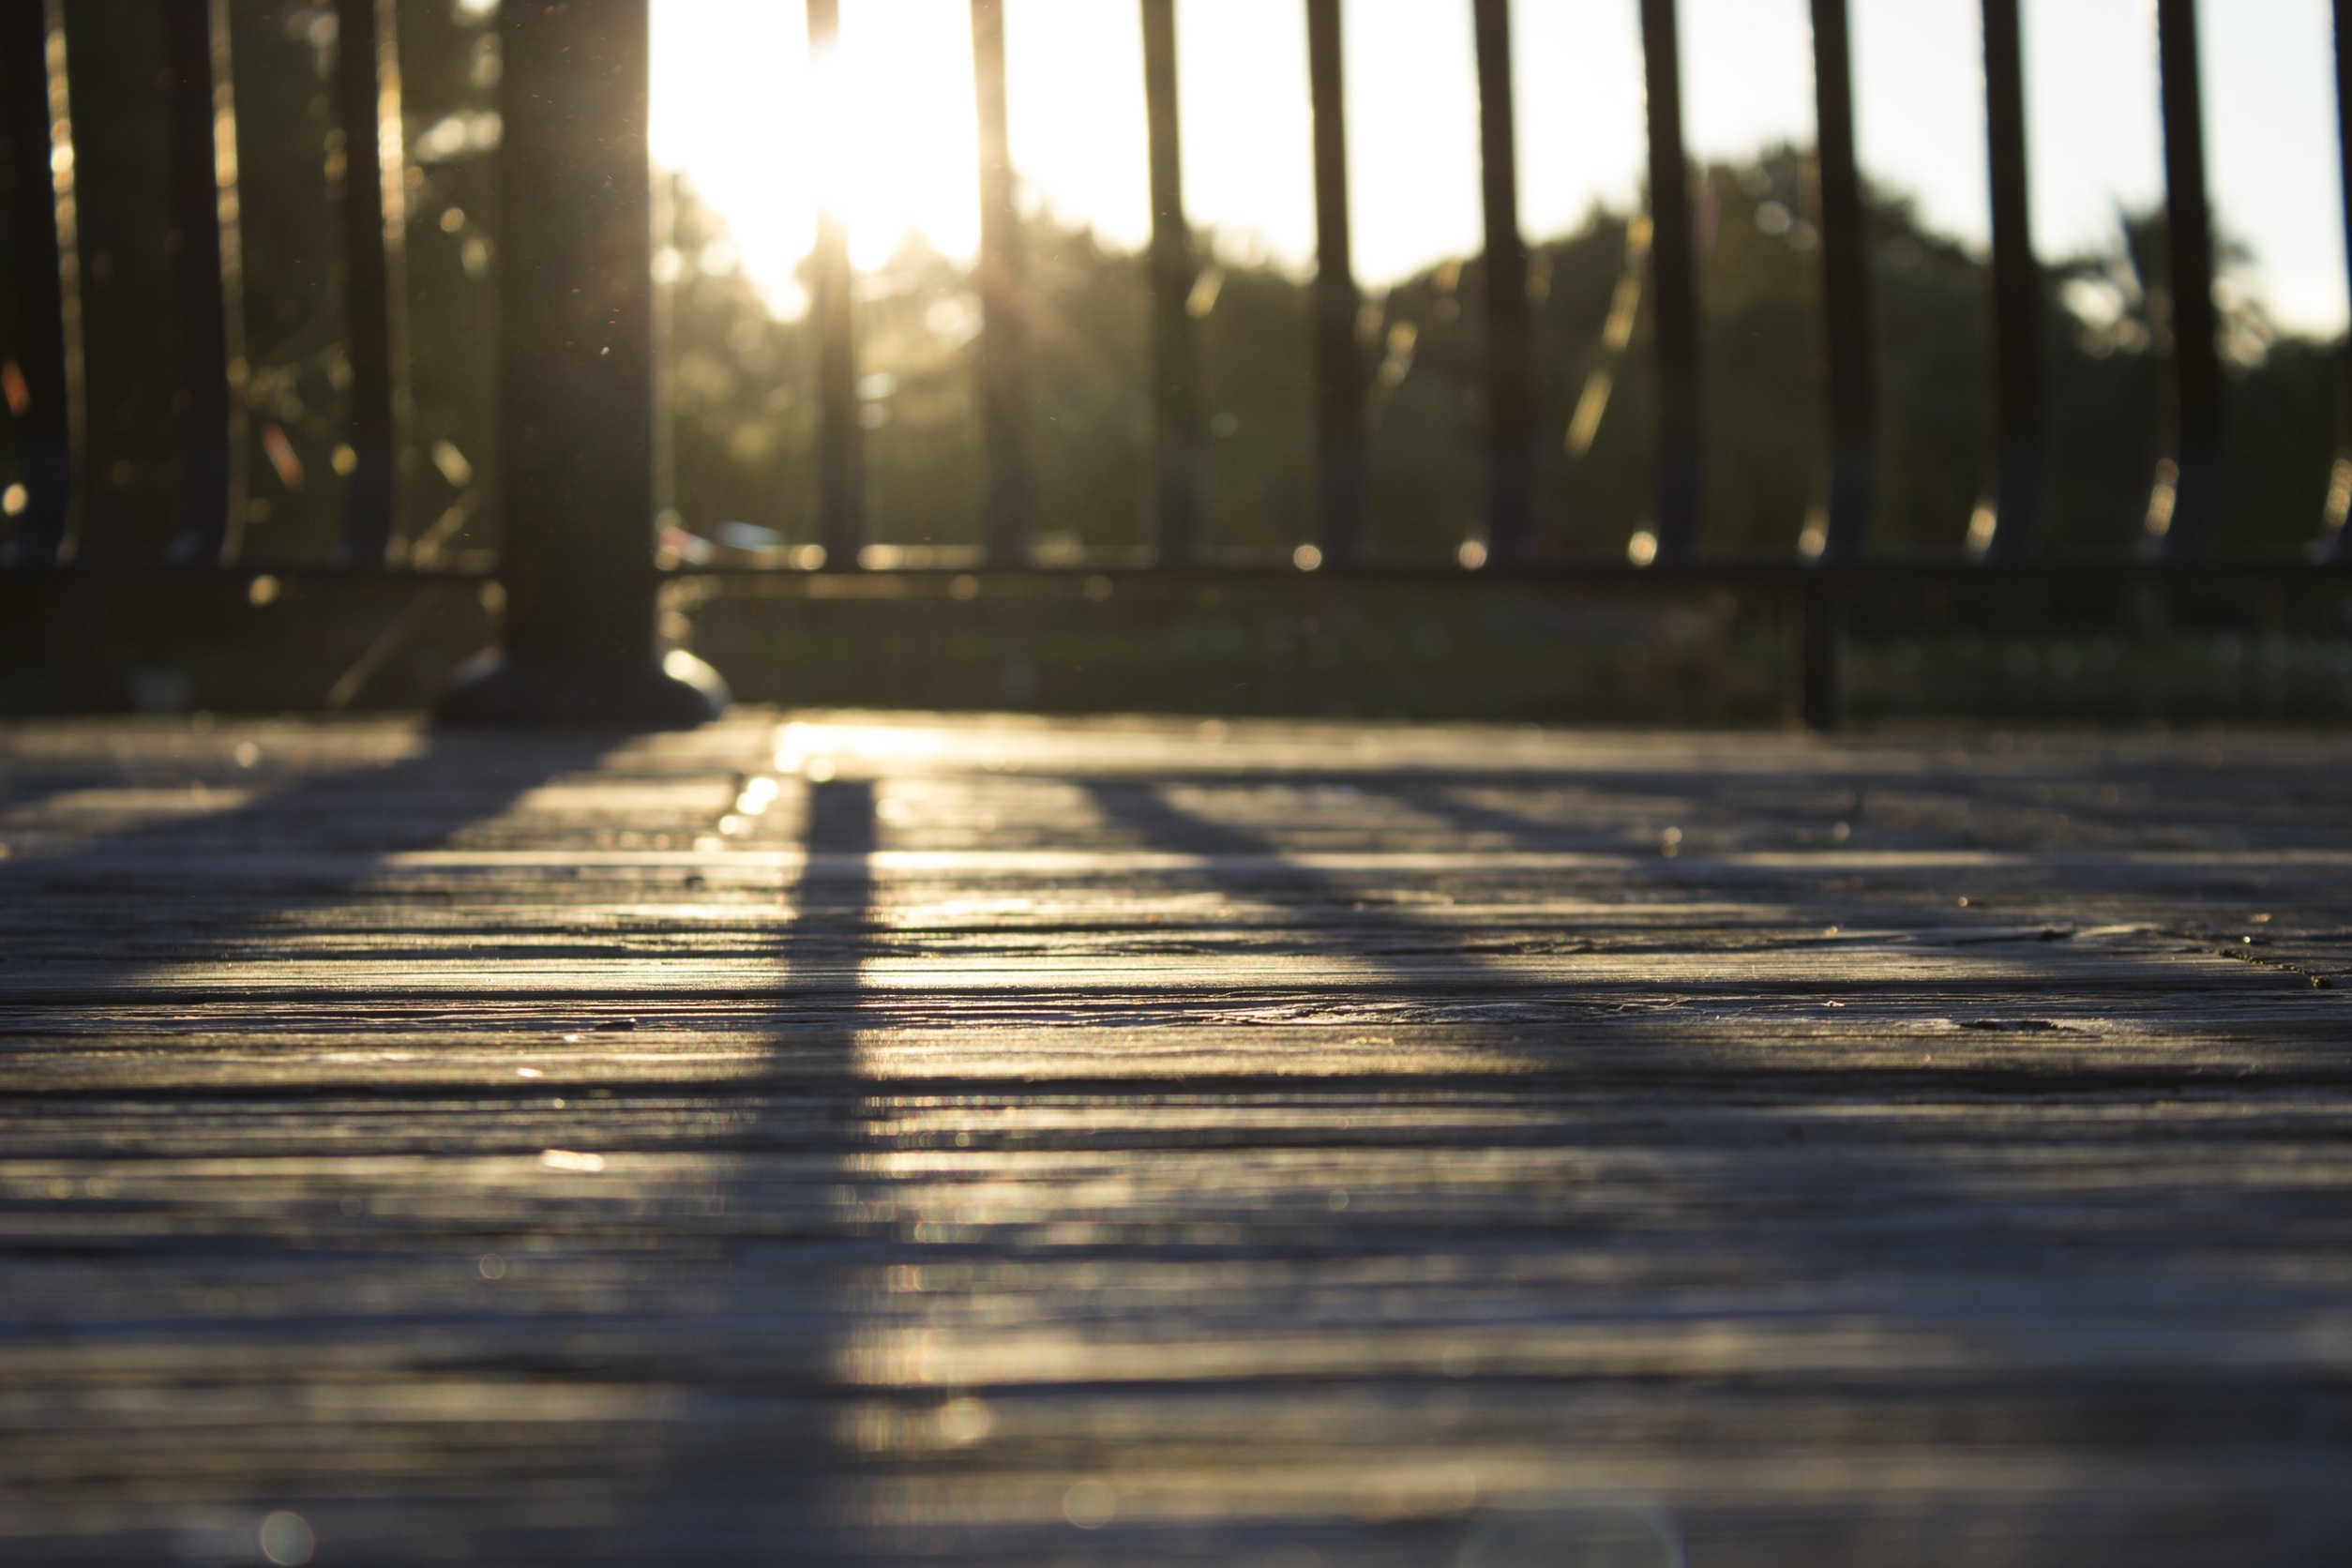
light, deck, wood, sunset, road, night, sunlight, morning, evening, railing, reflection, autumn, shadow, darkness, shadows, yard, shape